Kanazawa Castle

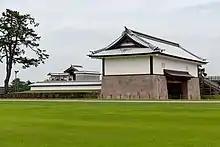
Kanazawa Castle gate

Although the Maeda clan were the most powerful "daimyō" in Japan after the ruling Tokugawa clan in terms of "kokudaka", their position was not unassailable. Kanazawa Castle is located at the center of a castle town, which in itself consisted of numerous features which added to the overall defensive situation. The castle is built on the highest ground between the Sai and Asano rivers. A system of moats and canals surround the castle for extra protection. Maeda Toshinaga, the second daimyō of Kaga Domain, built a system of inner moats that total over in length, and another system of outer moats was added between 1600 and 1614. To supply drinking water, a series of canals, built from 1583-1630, connected to the moat system. In total, the system was nearly long.